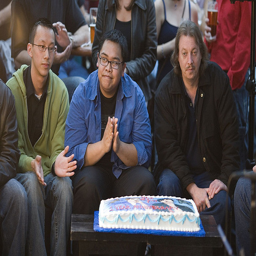
A group of people are sitting and standing around a cake with colorful icing.
there are many people that are sitting in front of a cake
A couple of people getting ready to eat a giant cake.
Three young men sitting close behind a tasty square cake.
A group of people sitting around a sheet cake.